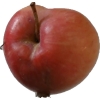
Label: Apple 10